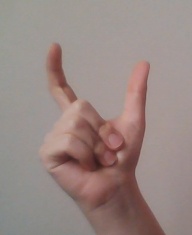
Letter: nun